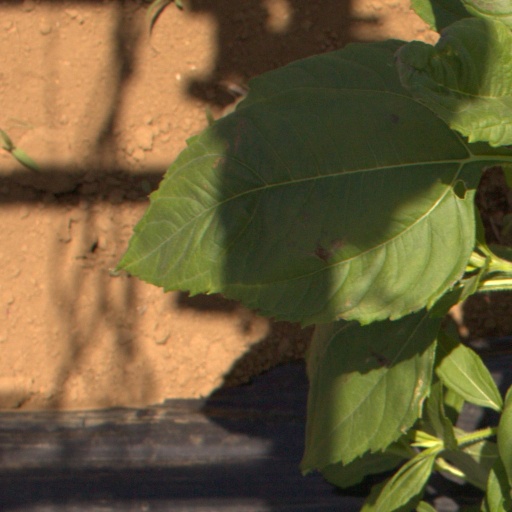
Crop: Jerusalem artichoke